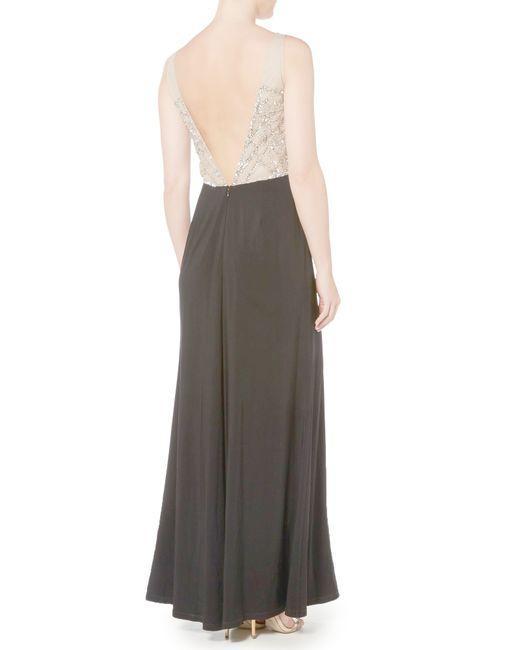
Langes Kleid mit zwei Farben für die Frau